Rural Free Delivery

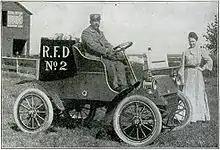
Rural Free Delivery vehicle (from "Popular Mechanics", September 1905)

Rural Free Delivery (RFD), since 1906 officially rural delivery, is a program of the United States Post Office Department to deliver mail directly to rural destinations. The program began in the late 19th century. Before that, people living in rural areas had to pick up mail themselves at sometimes distant post offices or pay private carriers for delivery.